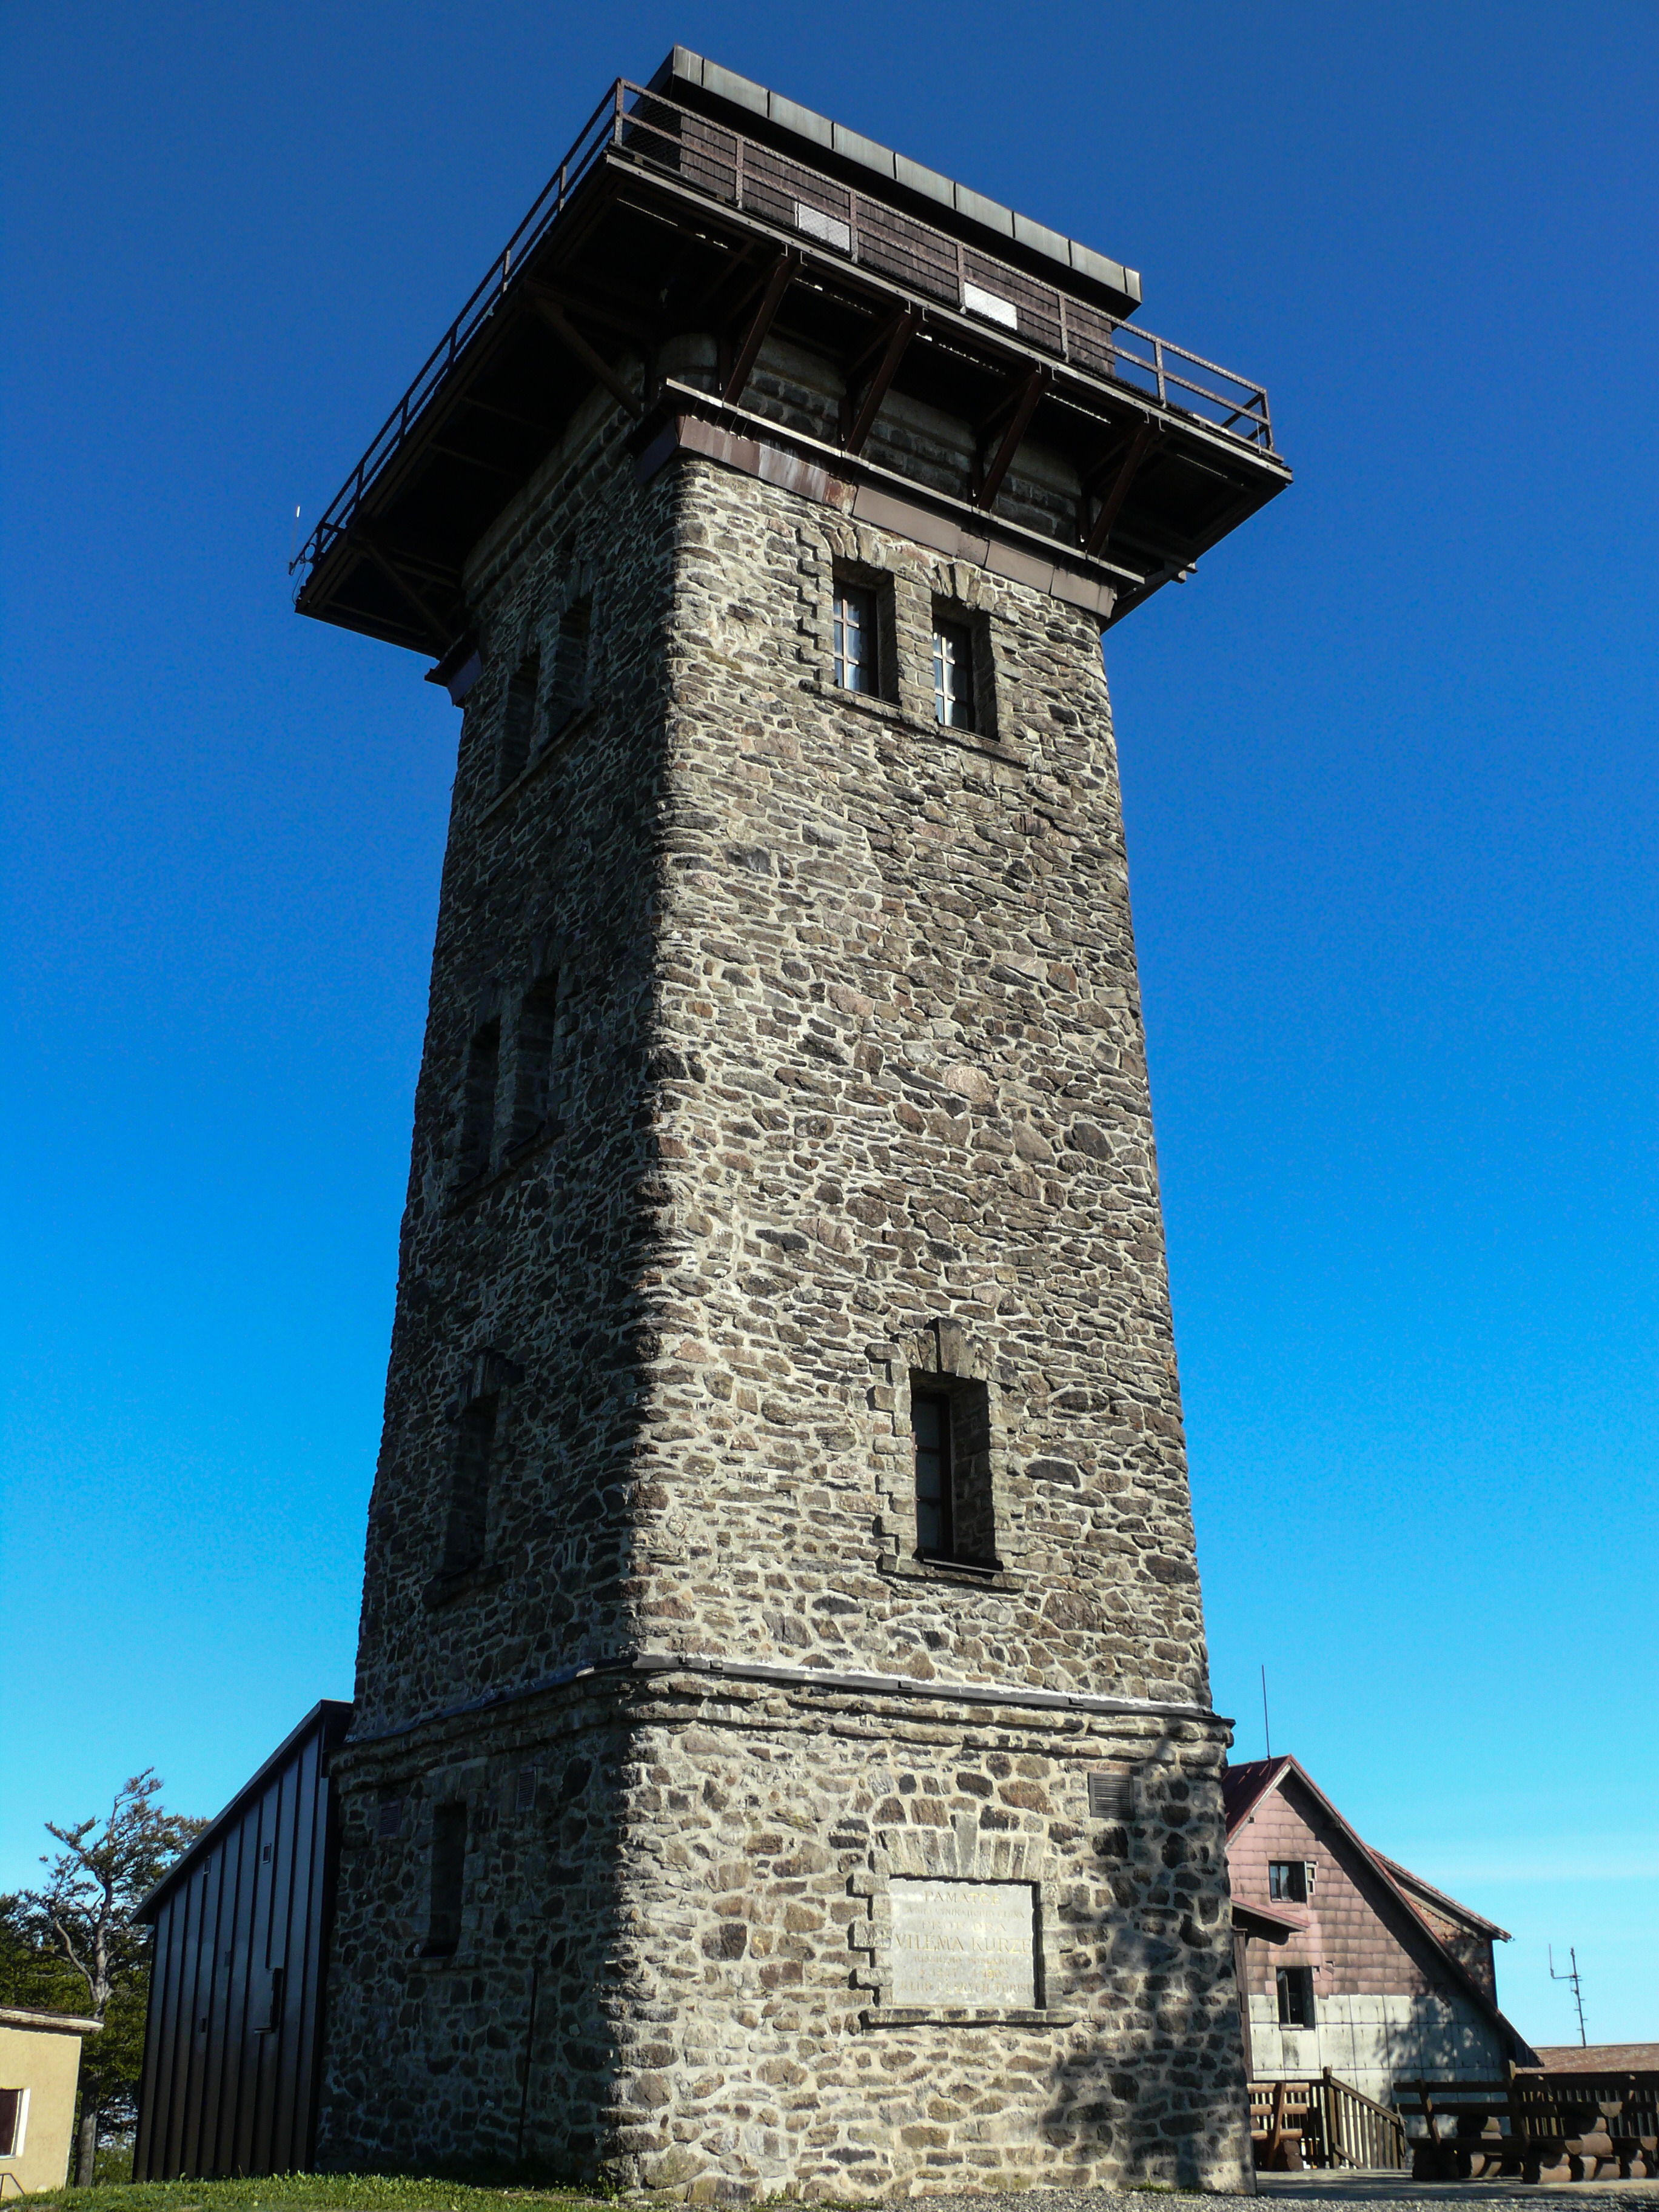
tower, landmark, summit, bell tower, mountains, steeple, czech republic, erchov, short erchov tower